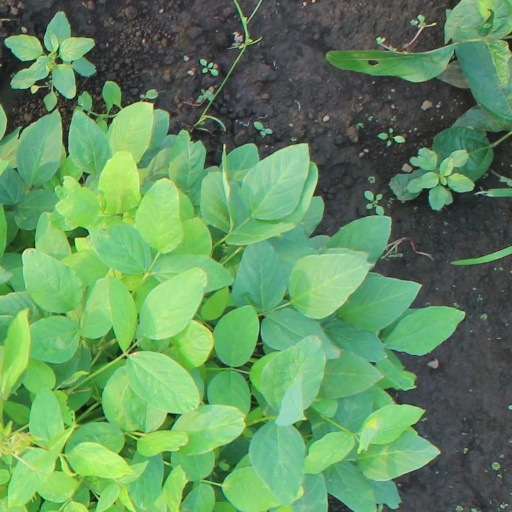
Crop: soybean